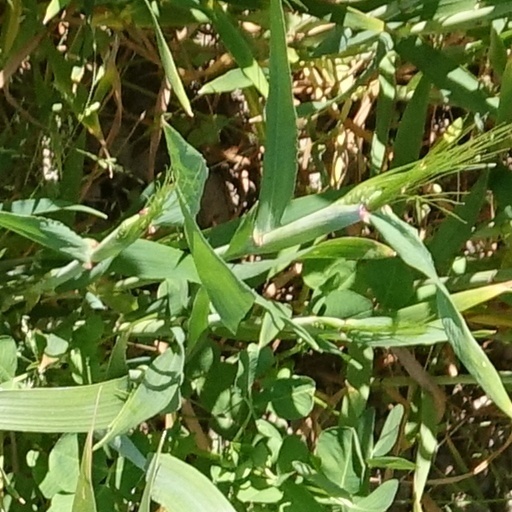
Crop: wheat